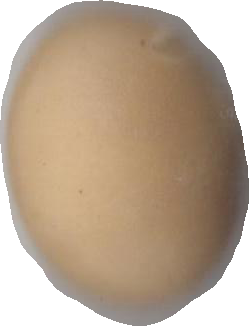
Variety: Dega